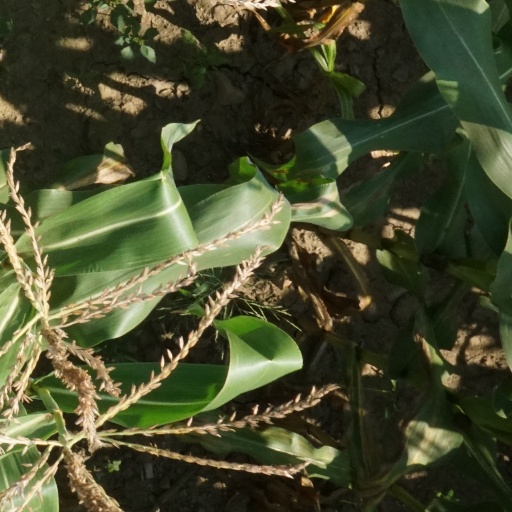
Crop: maize; corn